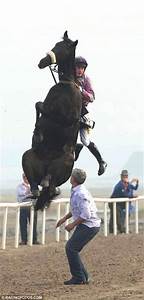
Label: cavallo